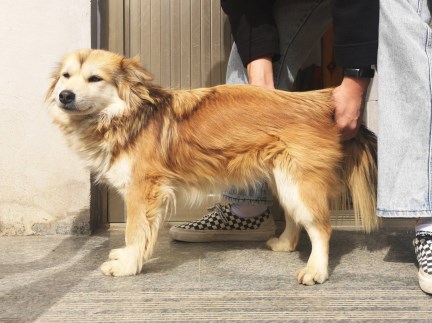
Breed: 3336-n000121-chinese_rural_dog